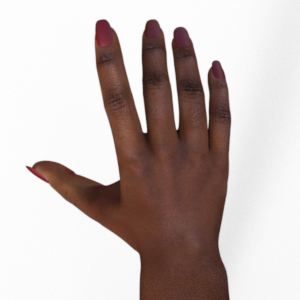
Label: paper